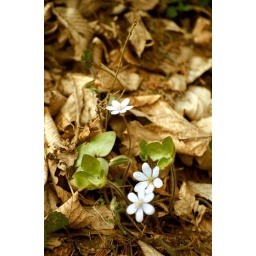
Spring flowers in forest